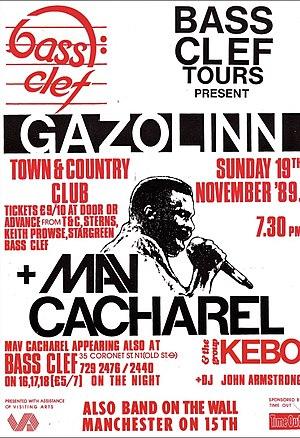
Mav Cacharel et son groupe Kebo en concert à Manchester
Mav Cacharel de son vrai nom Hilaire Youla né le 14 janvier 1957 à Brazzaville est un artiste musicien, chanteur et auteur-compositeur-interprète congolais de soukous.